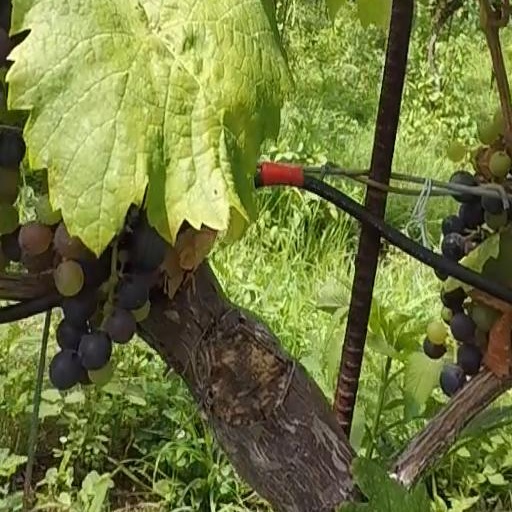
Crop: grape